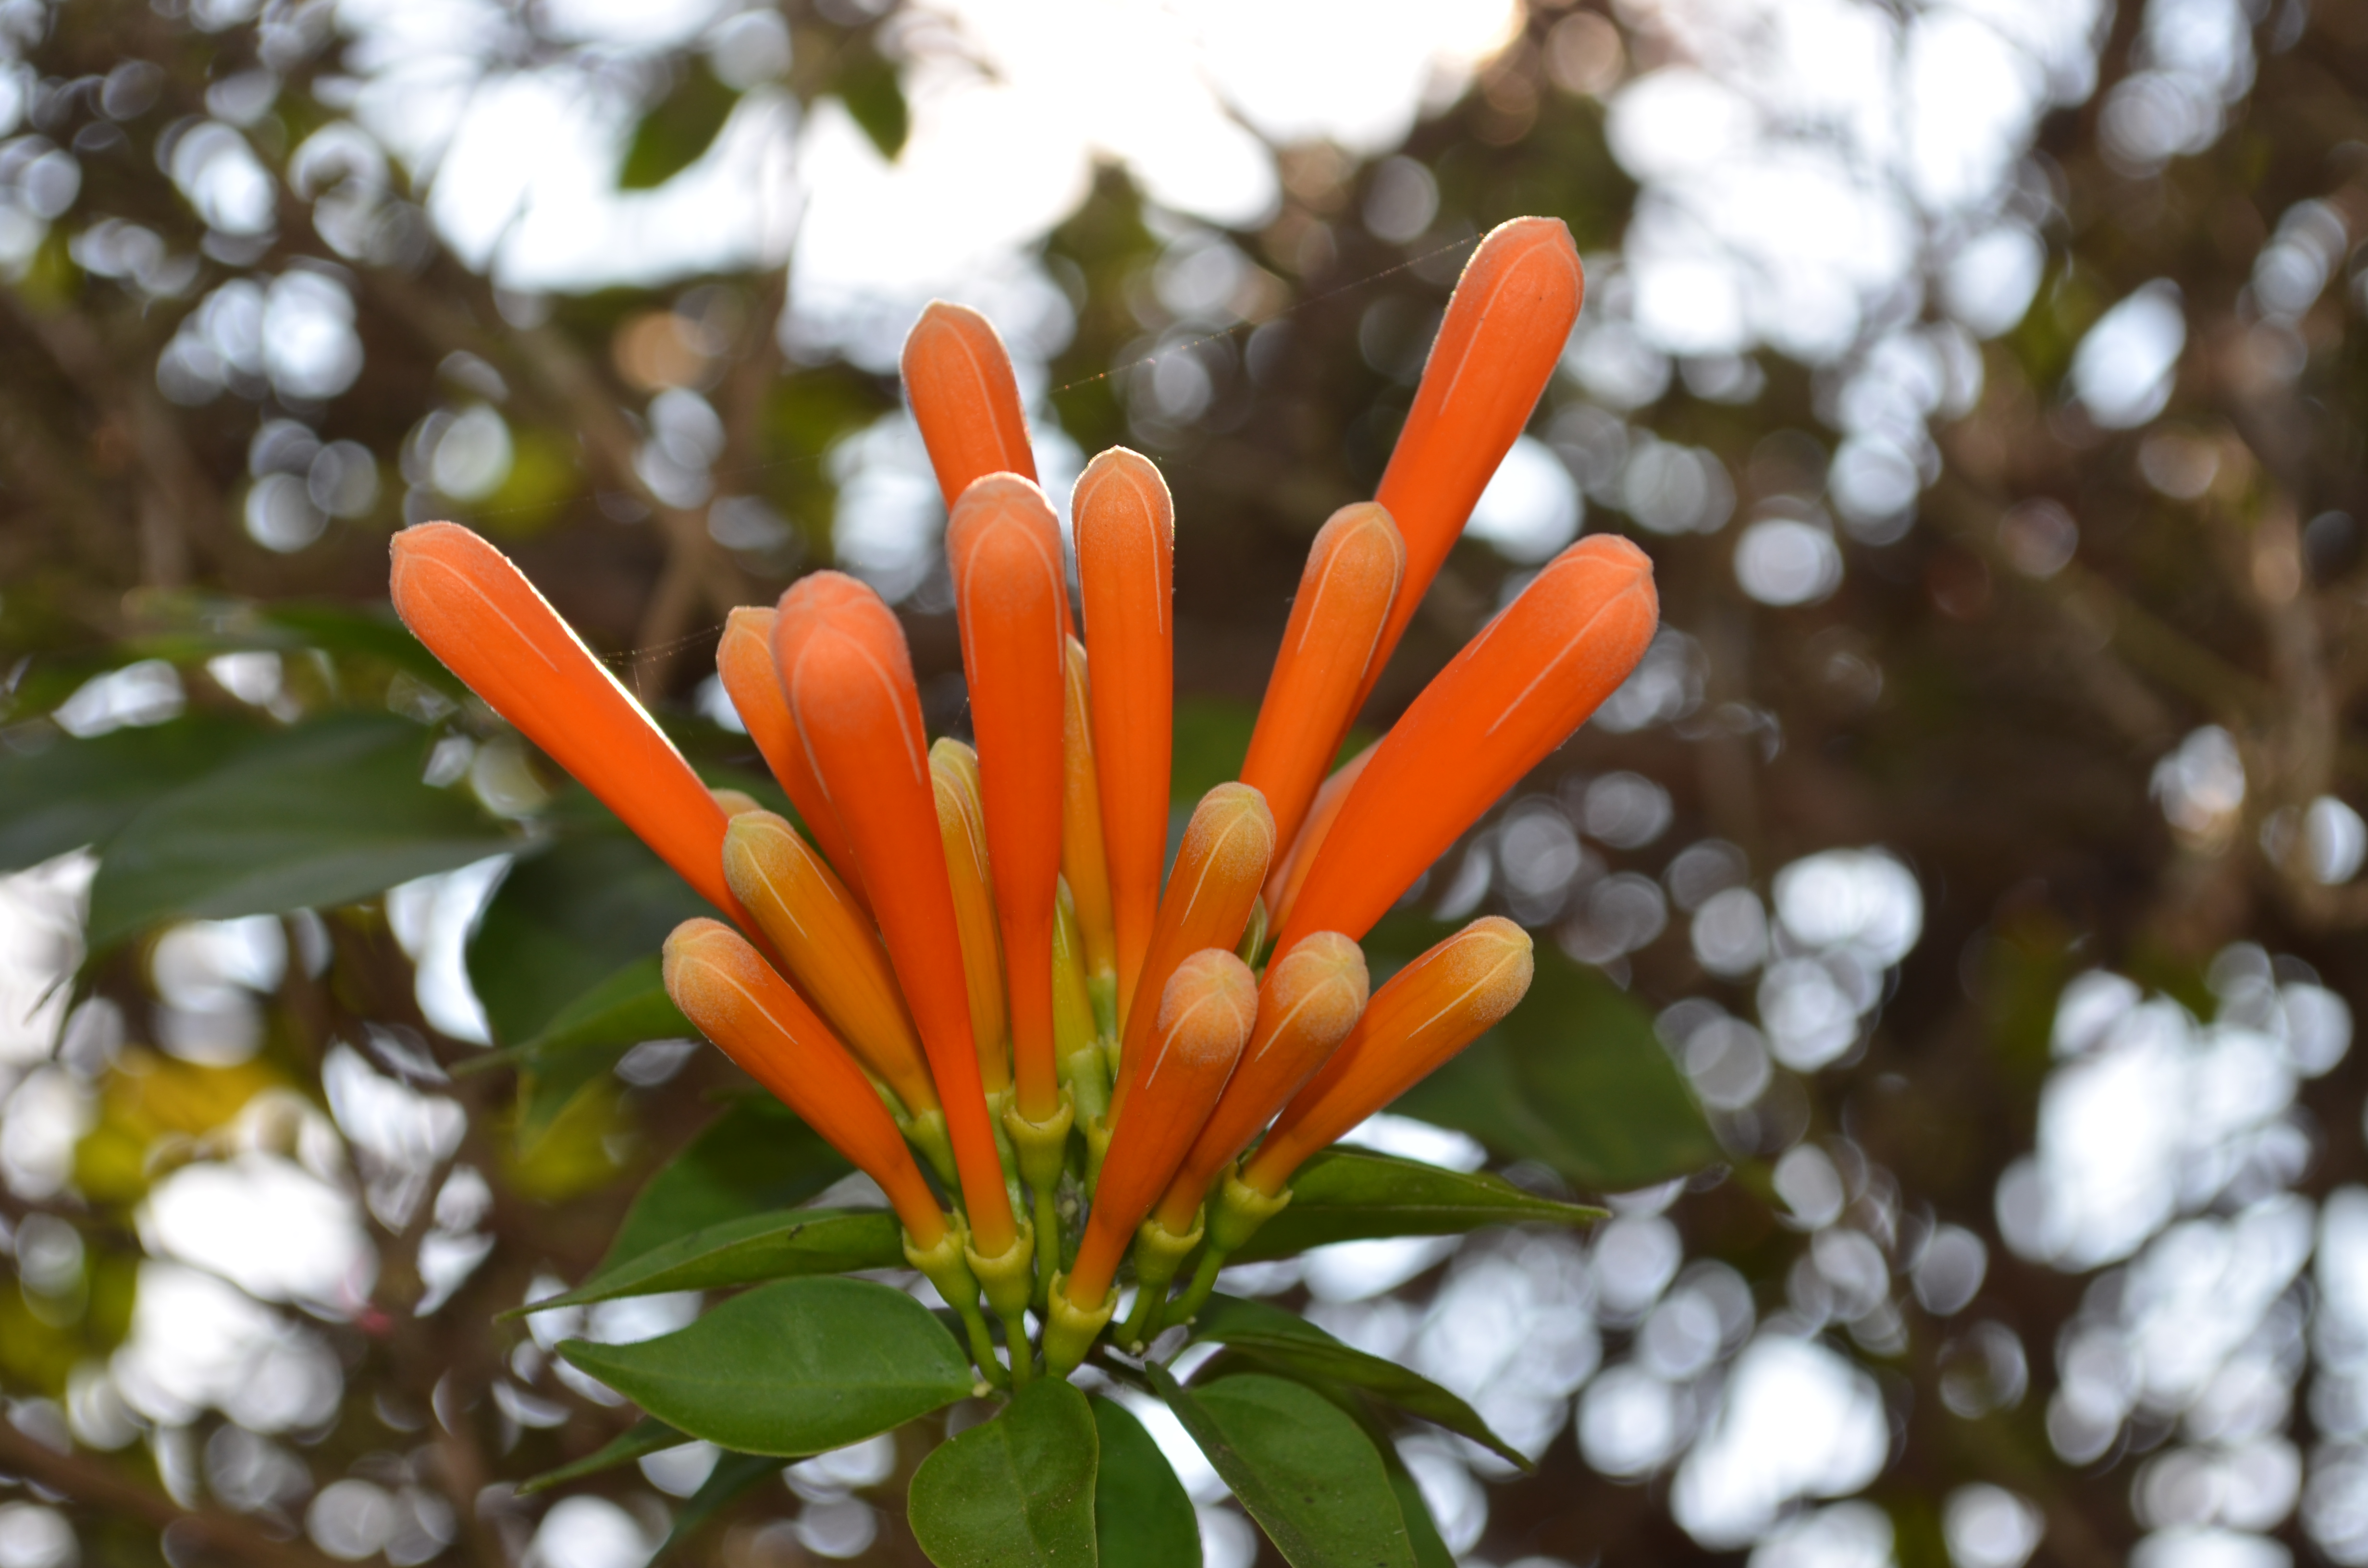
africa, flower, mountain range, nature, beauty, plant, botany, leaf, flowering plant, honeysuckle, plant stem